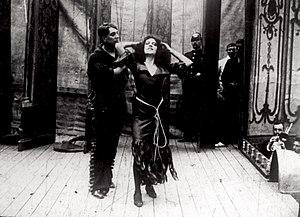
Afgrunden est un film danois muet réalisé par Urban Gad, réalisé en 1910. Ce film fit connaître Asta Nielsen et fut censuré aux États-Unis pour cause d'érotisme.